Richard Avedon

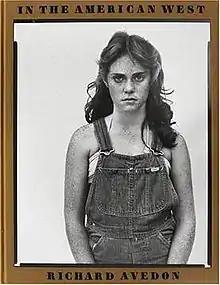
The cover of Avedon's book "In the American West" (1985)

Serious heart inflammations hindered Avedon's health in 1974. The troubling time inspired him to create a compelling collection from a new perspective. In 1979, he was commissioned by Mitchell A. Wilder (1913–1979), the director of the Amon Carter Museum in Fort Worth, Texas, to complete the “Western Project.”